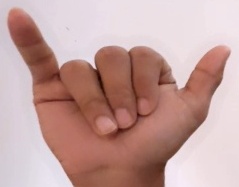
ASL sign: Y